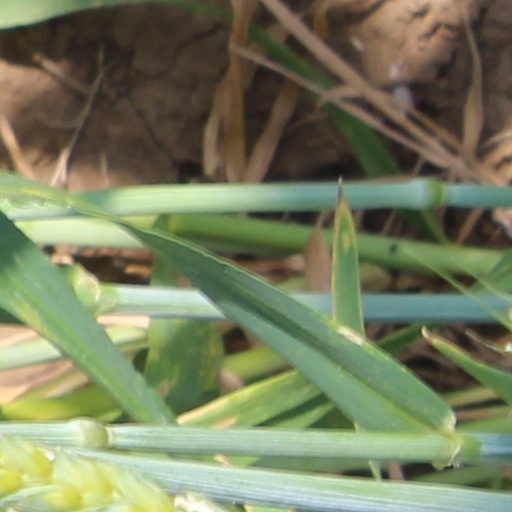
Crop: wheat